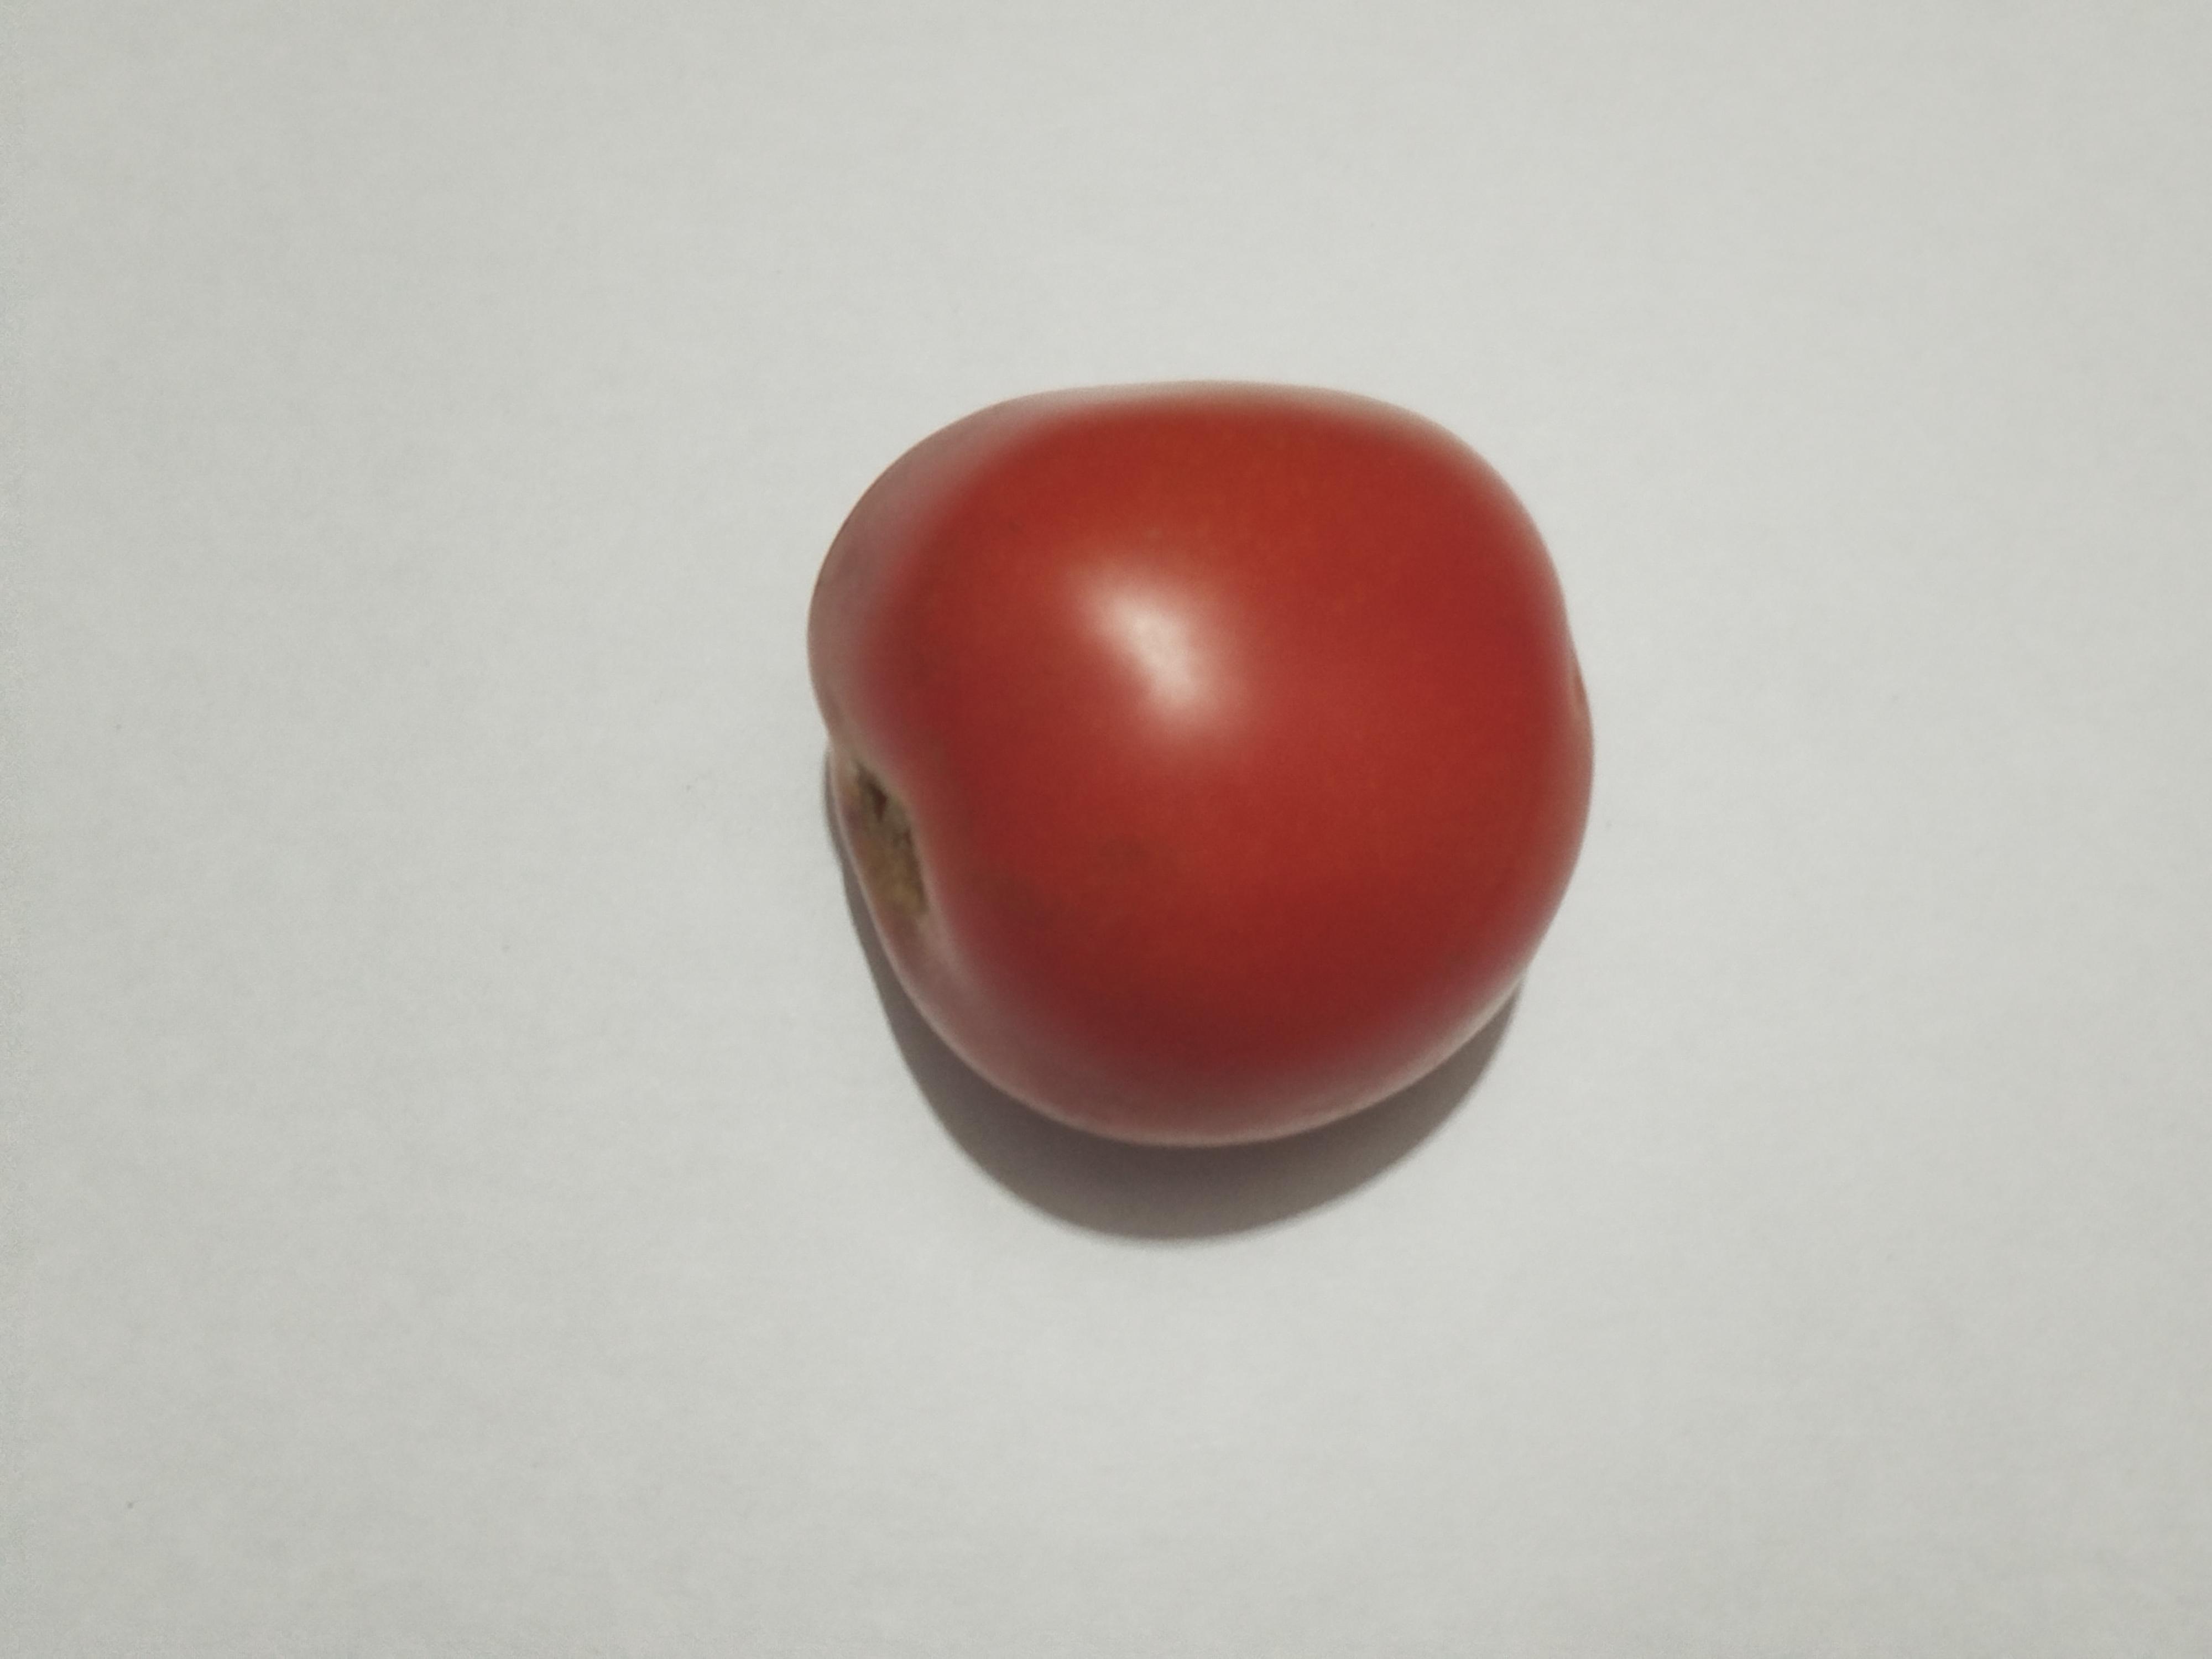
Label: Tomato